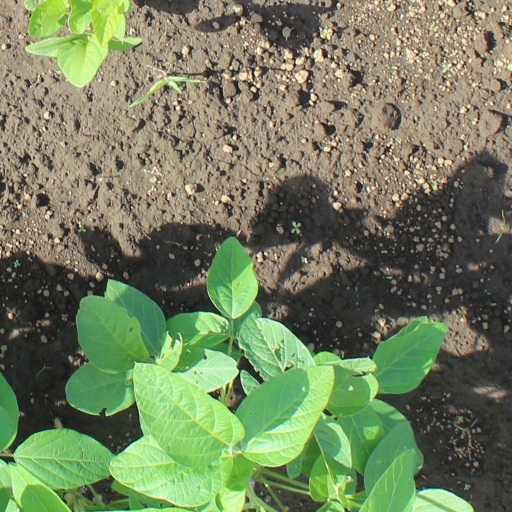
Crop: soybean